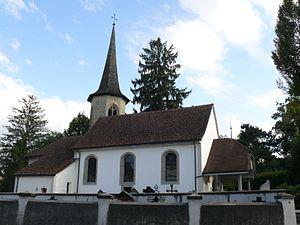
L'église Notre-Dame de Bourguillon à Fribourg (Suisse).